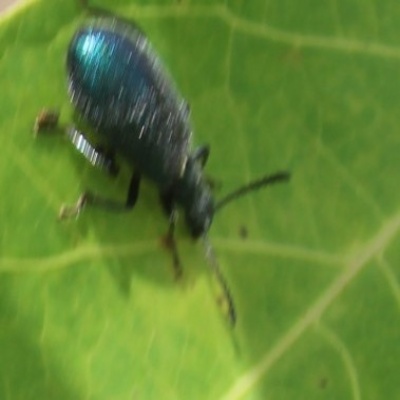
Crop: Maize
Condition: leaf beetle